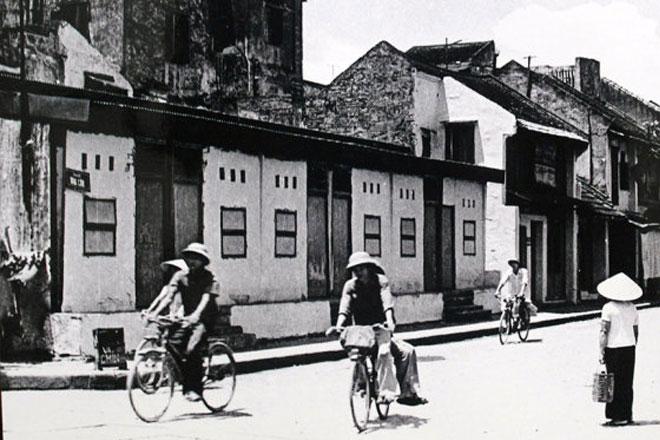
có một vài người đang đạp xe ở trên phố